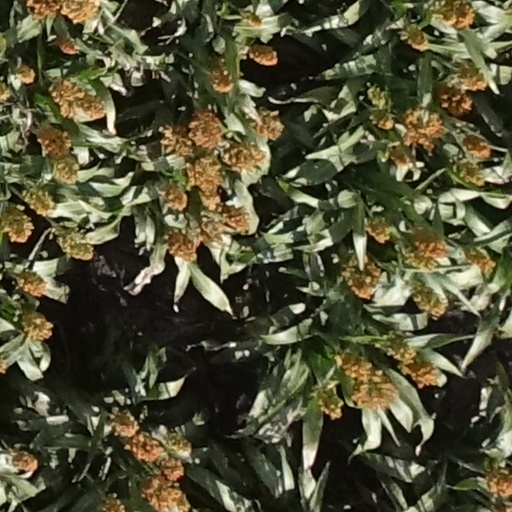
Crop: sorghum